Natalia Mohylevska

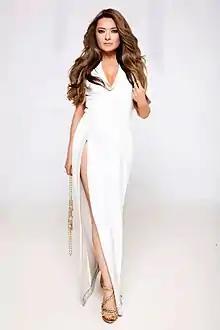

After the huge success of the Factory of Stars – 3, produced by Konstantin Meladze, the New Channel launched a grand project ""Factory of Stars. Superfinal" ", in which one of the members of the jury was Natalia Mohylevska (except for her – the director general of the" New Channel "Irina Lysenko and producer Konstantin Meladze).